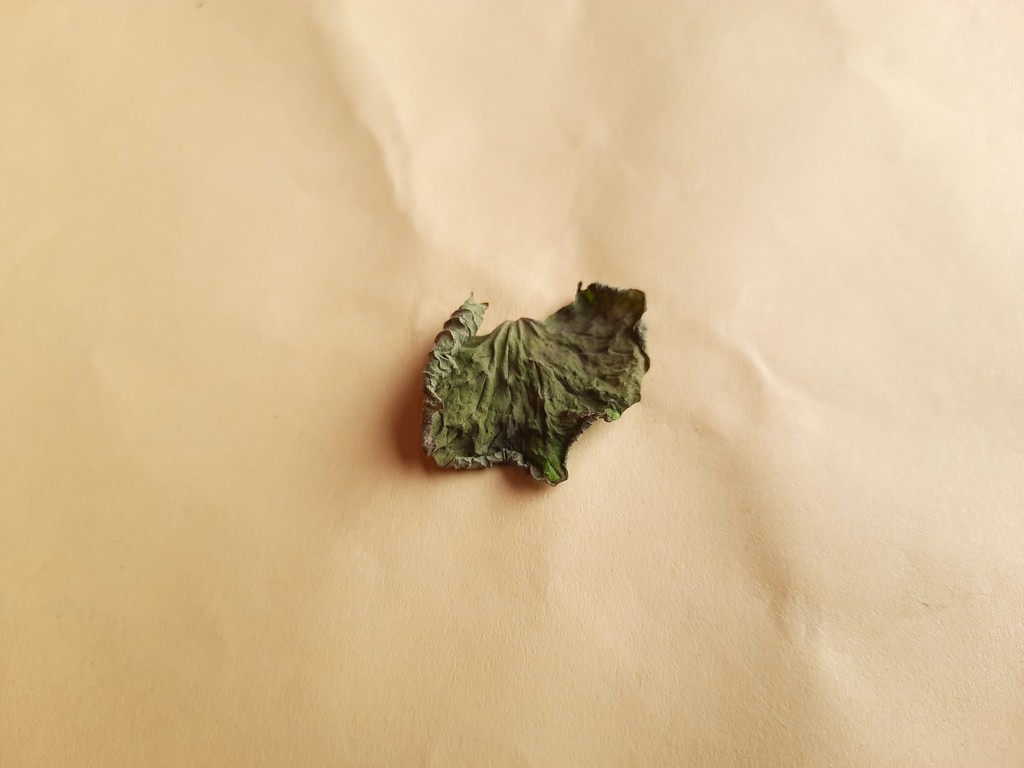
Label: Dried